Joan Huydecoper II

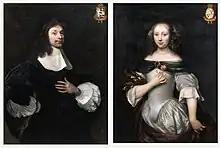
Portrait of Joan Huydecoper and his wife Sophia Huydecoper née Coymans (1636–1714), attributed to Jacob van Loo.

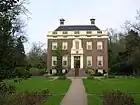
The mansion Goudestein in Maarssen, owned by the family Huydecoper

Joan Huydecoper van Maarsseveen II (21 February 1625, Amsterdam – 1 December 1704, Amsterdam) was the eldest son of burgomaster Joan Huydecoper van Maarsseveen I and the brother-in-law of the collector Jan J. Hinlopen and the sheriff Jacob Boreel. He was mayor of Amsterdam for 13 terms between 1673 and 1693. Unlike most mayors, he did not live at the Golden Bend, but on Lauriergracht in the Jordaan, where Govaert Flinck, Johannes Lingelbach, Jurriaen Ovens, who painted his portrait, the art-dealer Gerrit van Uylenburgh, and Melchior de Hondecoeter also lived.